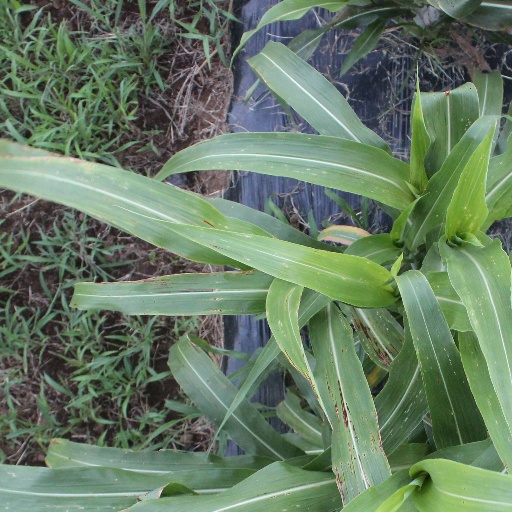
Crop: sorghum